Vilabouly Complex, Laos

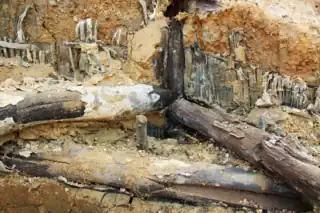
Wooden mining shaft structures and rattan bindings from the site Khanong A2.

Khanong A2's mining pit spans about 60 meters by 20 meters (about 200 feet by 100 feet). Almost all the shafts in this area have a depth around 14.5 meters (about 47 feet) but one has been excavated to 23 meters (about 75 feet) below the ground. Small pieces of rattan binding and wood from the support shafts at Khanong A2 have been radiocarbon dated to 61 +/- 38 AD and 192 +/- 39 BCE.